Samuel-Novarro House

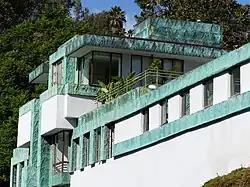
Samuel-Novarro House West Facade

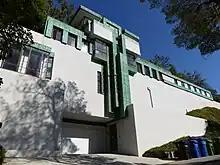
Samuel-Novarro House West Facade

Samuel-Novarro House, also known as the Samuel-Novarro Residence, is a historic Mayan Revival single-family dwelling designed by Lloyd Wright in 1928. It is located at 5609 Valley Oak Dr. in the Los Feliz neighborhood of Los Angeles. It is Los Angeles Historic-Cultural Monument #130.